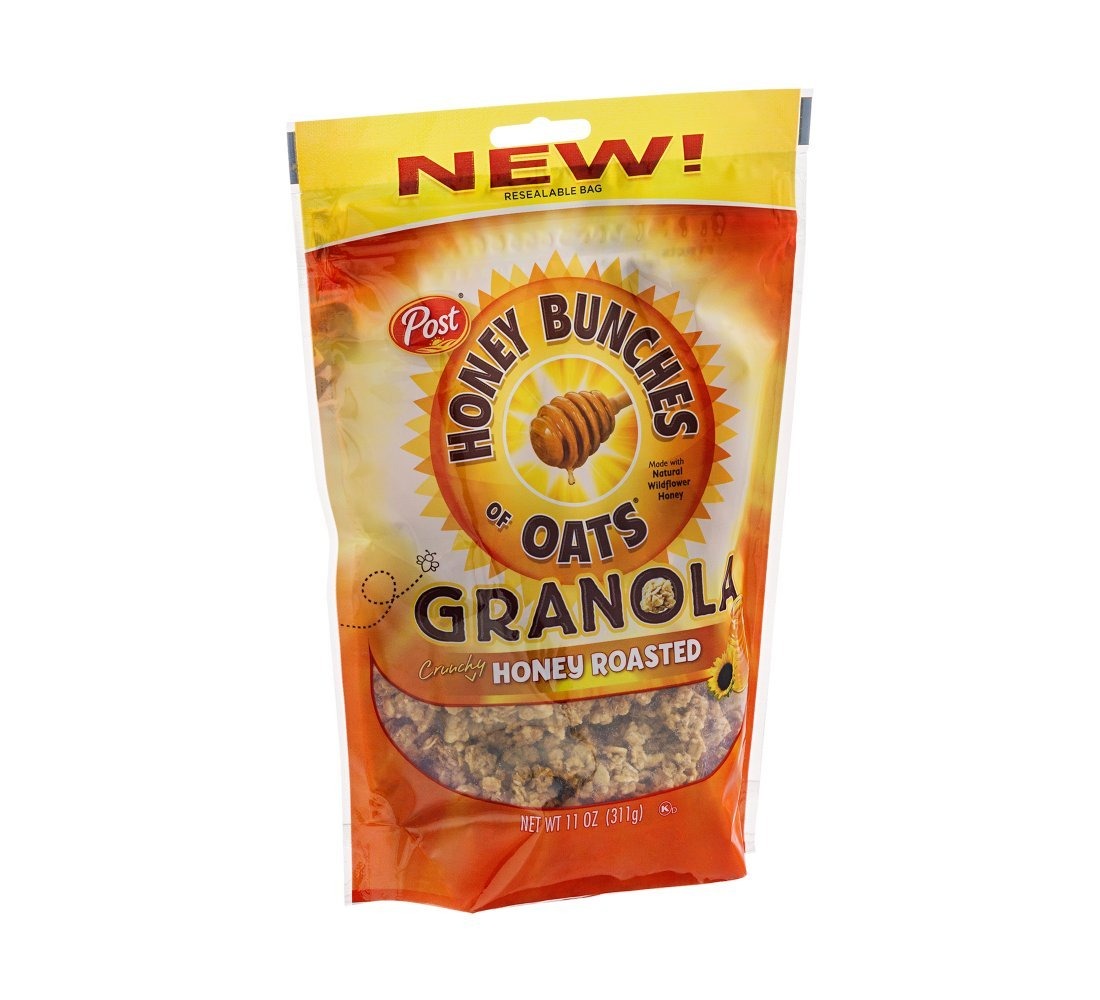
Item Name: Post Honey Bunches of Oats Crunchy Honey Roasted Granola 11 oz (Pack of 12)
Bullet Point 1: 100% Whole Grain Stamp: 34g or more per serving. Eat 48g or more of whole grains daily.
Bullet Point 2: Kosher Dairy
Bullet Point 3: Resealable Bag
Bullet Point 4: Per 1/2 Cup Serving: 220 Calories; 0.5g Sat Fat--3% DV; 10mg Sodium--0% DV; 12g Sugars.
Bullet Point 5: No Preservatives or Artificial Flavors
Product Description: Made with natural wildflower honey. Packed with 34% of whole grain that...the entire family will love!
Value: 132.0
Unit: Fl Oz

Price: 19.44